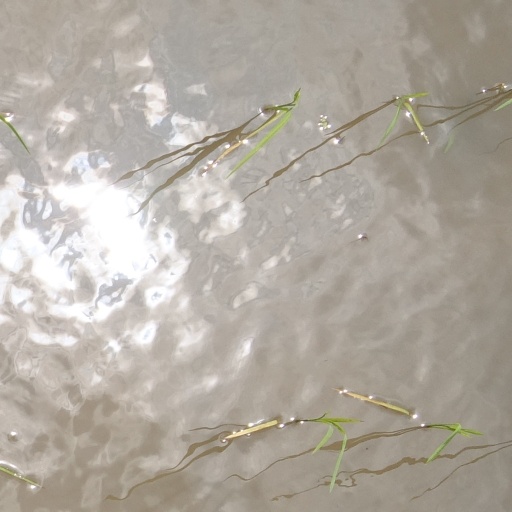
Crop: rice